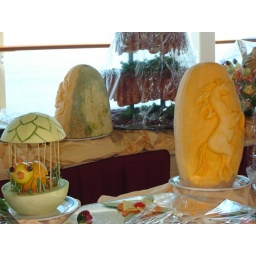
Alaskan Cruise- August 2007 The food presentation on the ship was amazing! There's the bird in the cage, then the rearing stallion...